Drumragh, County Tyrone

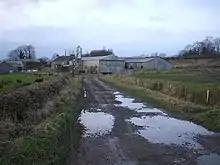
Rural lane in Drumragh

Drumragh is a civil parish and townland in County Tyrone, Northern Ireland, on the right bank of the River Drumragh. Today, it is within the county town of Omagh. It has a Roman Catholic church; and a Church of Ireland one.